Vincent Apap

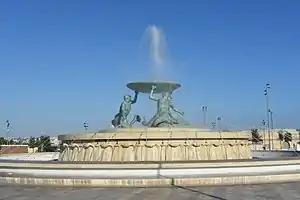
The Triton Fountain in Valletta, which was designed by Apap together with the designer Victor Anastasi

Apap was born in Valletta in 1909, and he was the older brother of the musician Joseph Apap and the painter William Apap. He attended the government central school, and in 1920 he began to attend evening classes in modelling and drawing. He was one of the first students to enroll in the newly established School of Art in 1925, where he studied sculpture under Antonio Micallef. In 1927, he won a scholarship to the British Academy of Arts in Rome, studying under the renowned Maltese sculptor Antonio Sciortino.